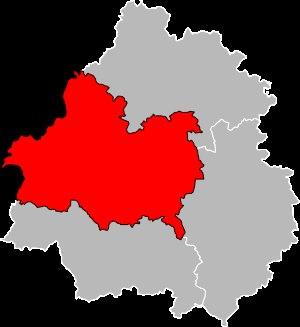
Cet article recense les monuments historiques de l'arrondissement de Périgueux, dans le département de la Dordogne, en France.